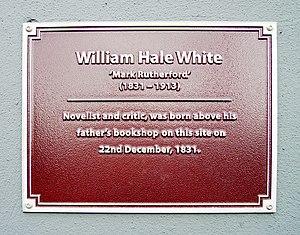
William Hale White, né le 22 décembre 1831 à Bedford et mort le 14 mars 1913, connu sous le pseudonyme de Mark Rutherford, est un écrivain et, accessoirement, un fonctionnaire britannique.